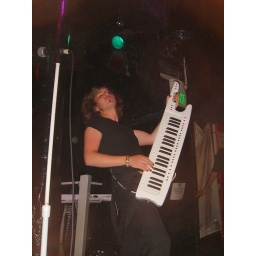
You know it's a good sign when the keyboard has a shoulder strap. (Photo by my friend Eloise.)